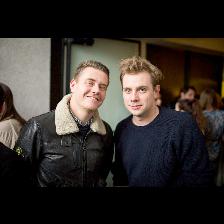
Label: Human